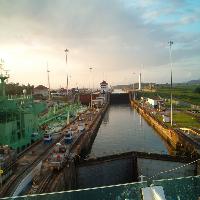
Weather: cloudy or overcast